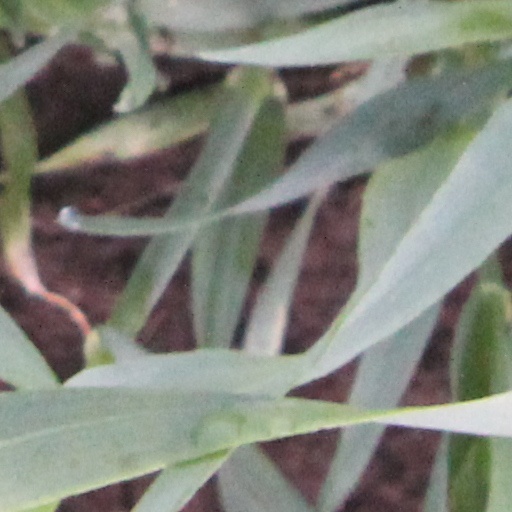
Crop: wheat